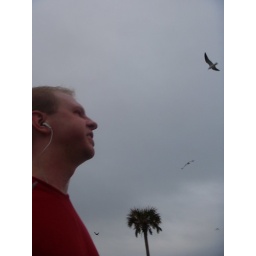
Looking at the sky after running in the 10K.